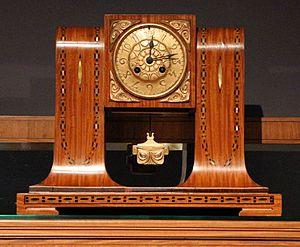
Paul Frédéric Follot, né le 17 juillet 1877 à Paris 12ᵉ et mort le 10 mars 1942 à Paris 14ᵉ, est un ébéniste et décorateur français.